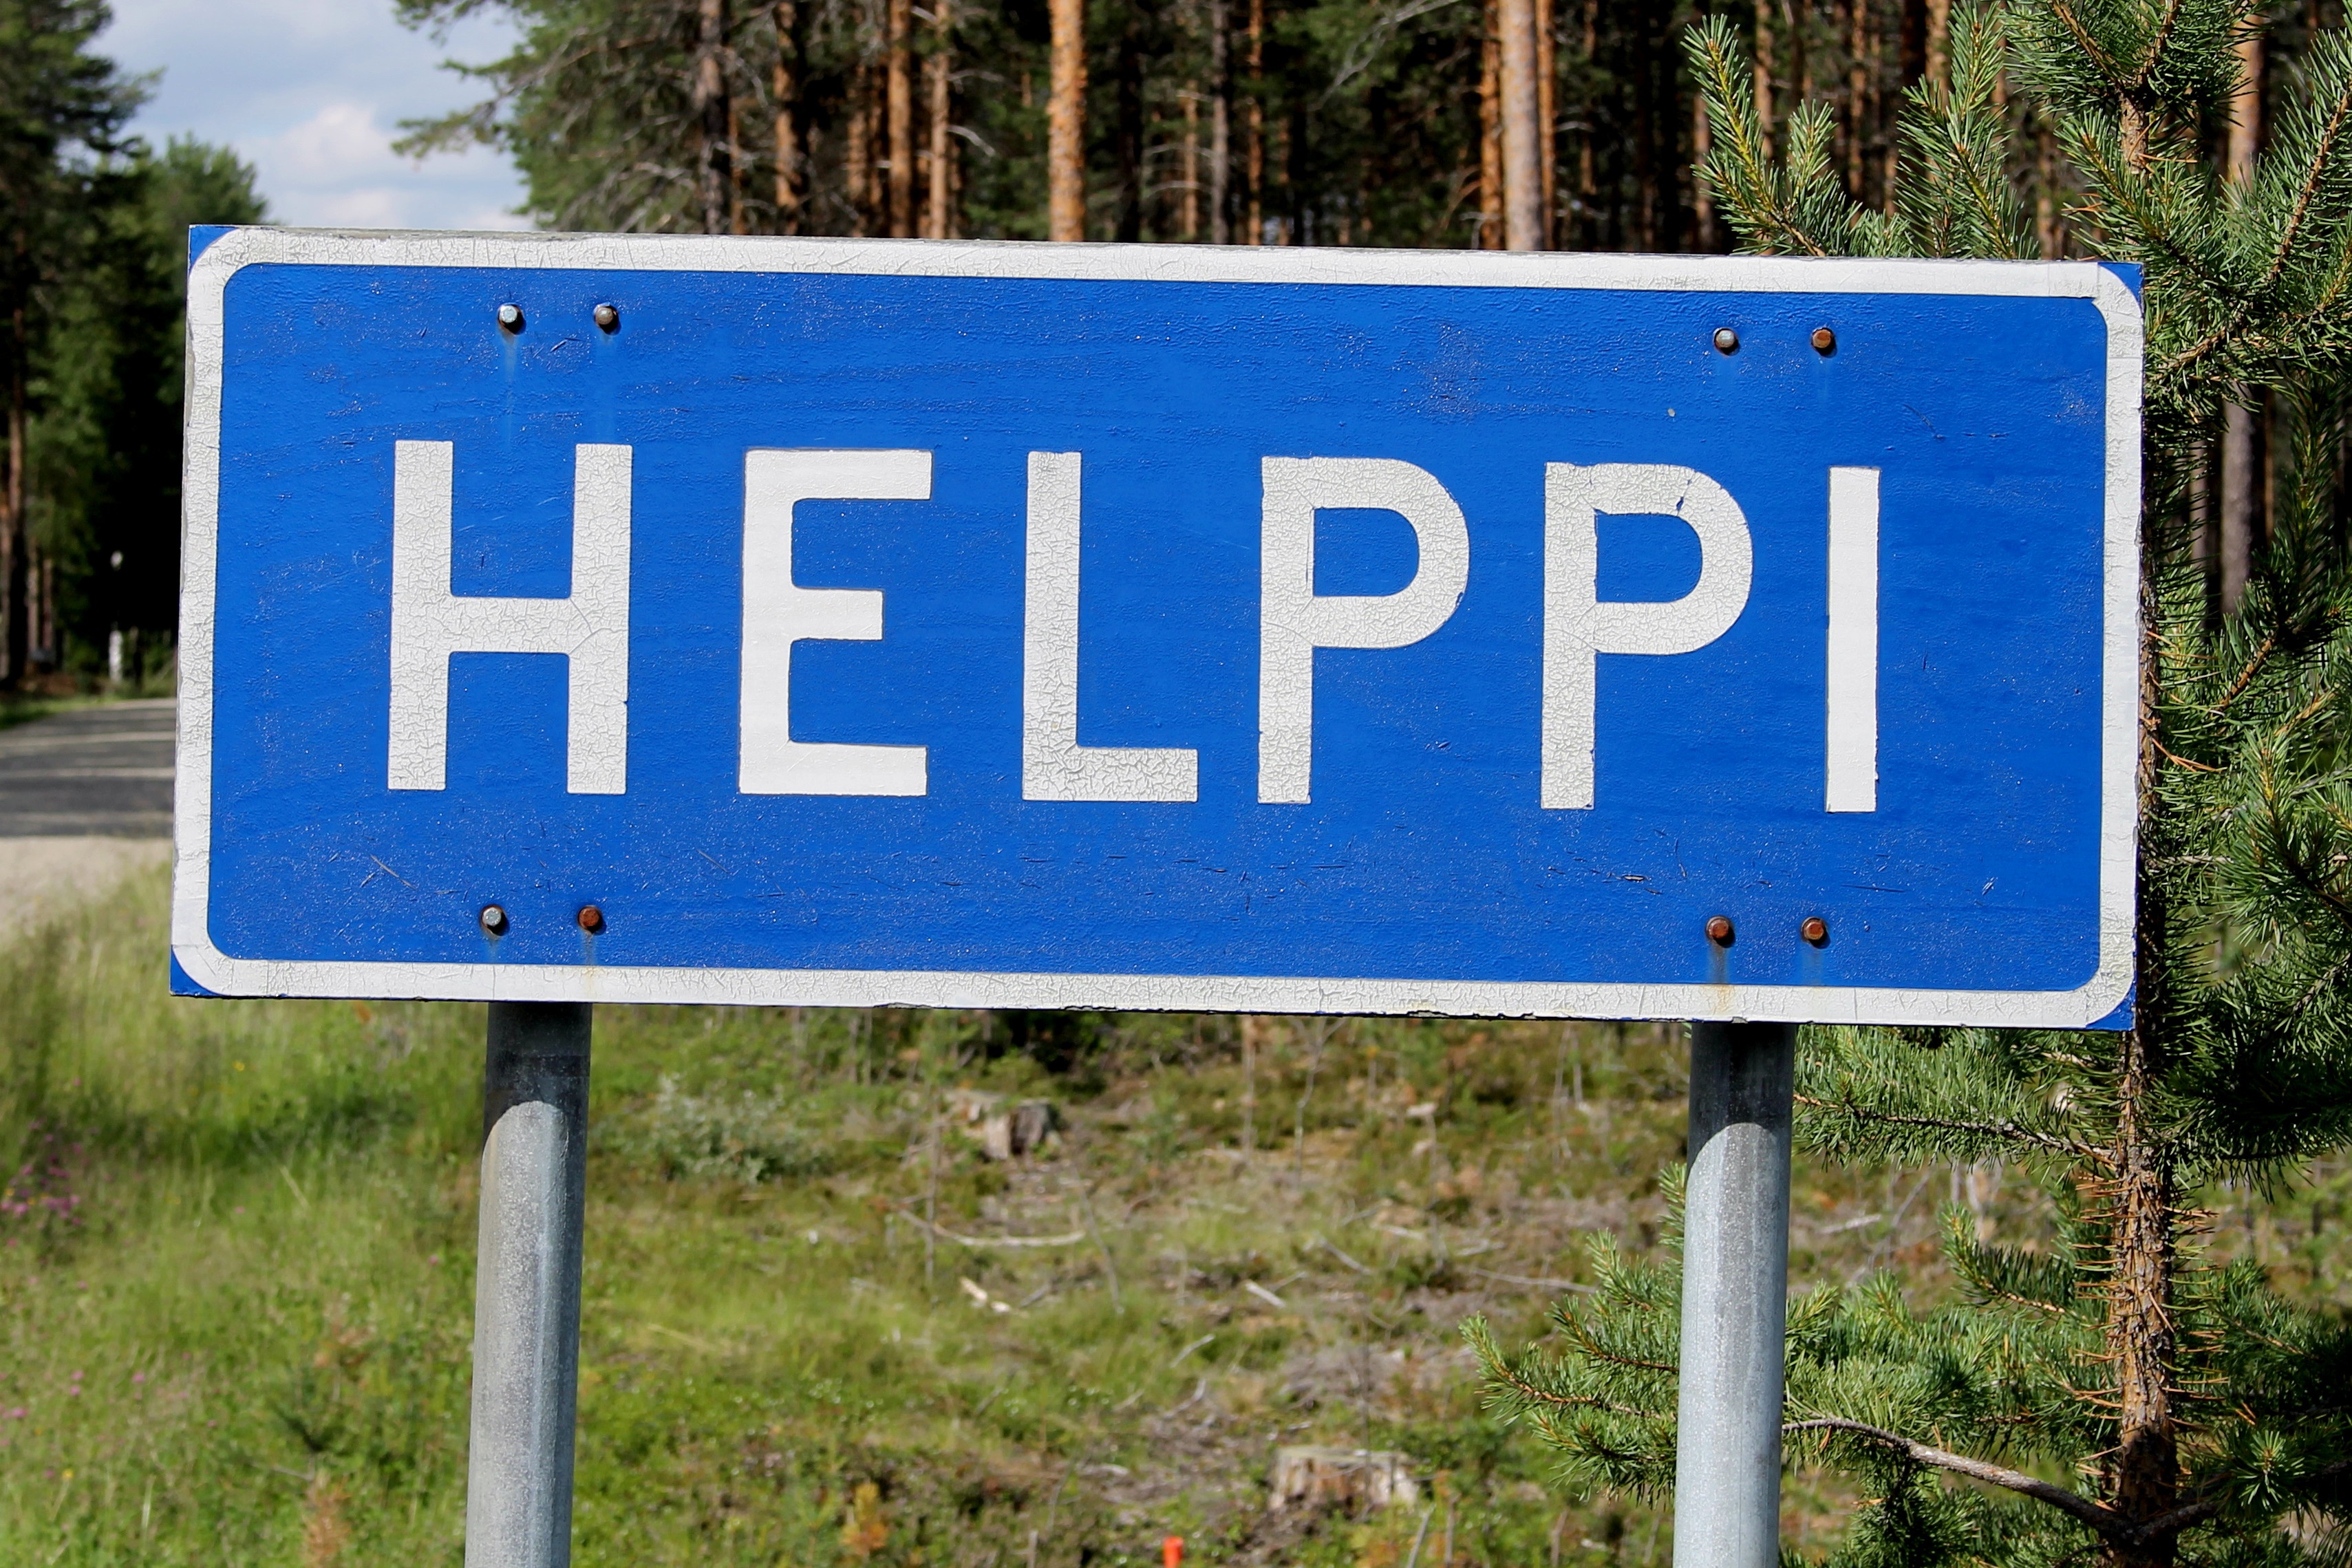
sign, street sign, signage, lane, infrastructure, finland, traffic sign, helppi, town of